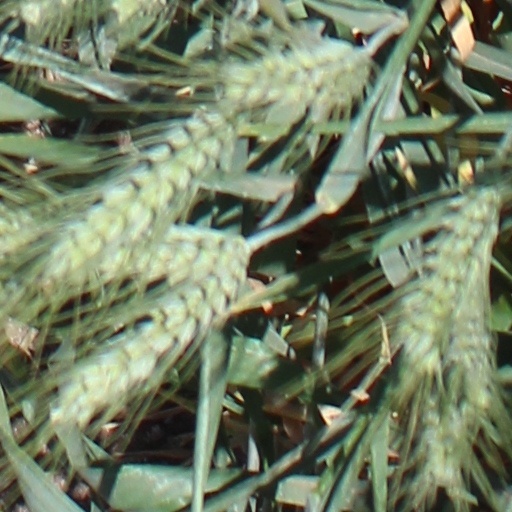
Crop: wheat